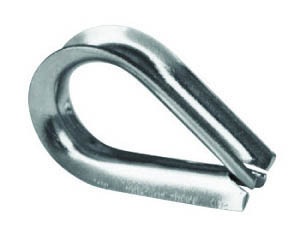
THIMBLE,HEAVY DUTY SS
THIMBLE,HEAVY DUTY SS 24MM 15/16"
Brand: Victory
Category: Arts & Entertainment > Hobbies & Creative Arts > Arts & Crafts > Art & Crafting Tools > Thimbles & Sewing Palms